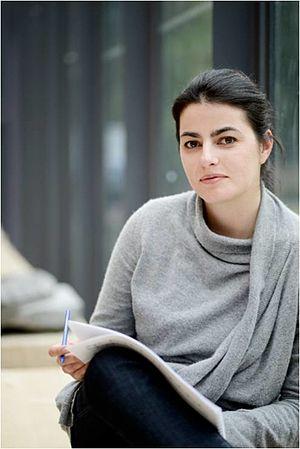
Dobrinka Tabakova est une compositrice britanno-bulgare.